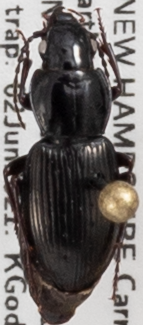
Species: Pterostichus pensylvanicus
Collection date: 2021-06-02
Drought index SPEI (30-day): -1.594
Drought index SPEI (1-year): -1.19
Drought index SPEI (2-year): -0.642